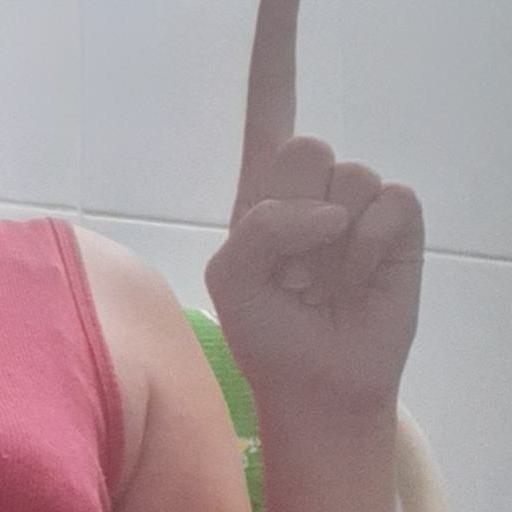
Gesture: one